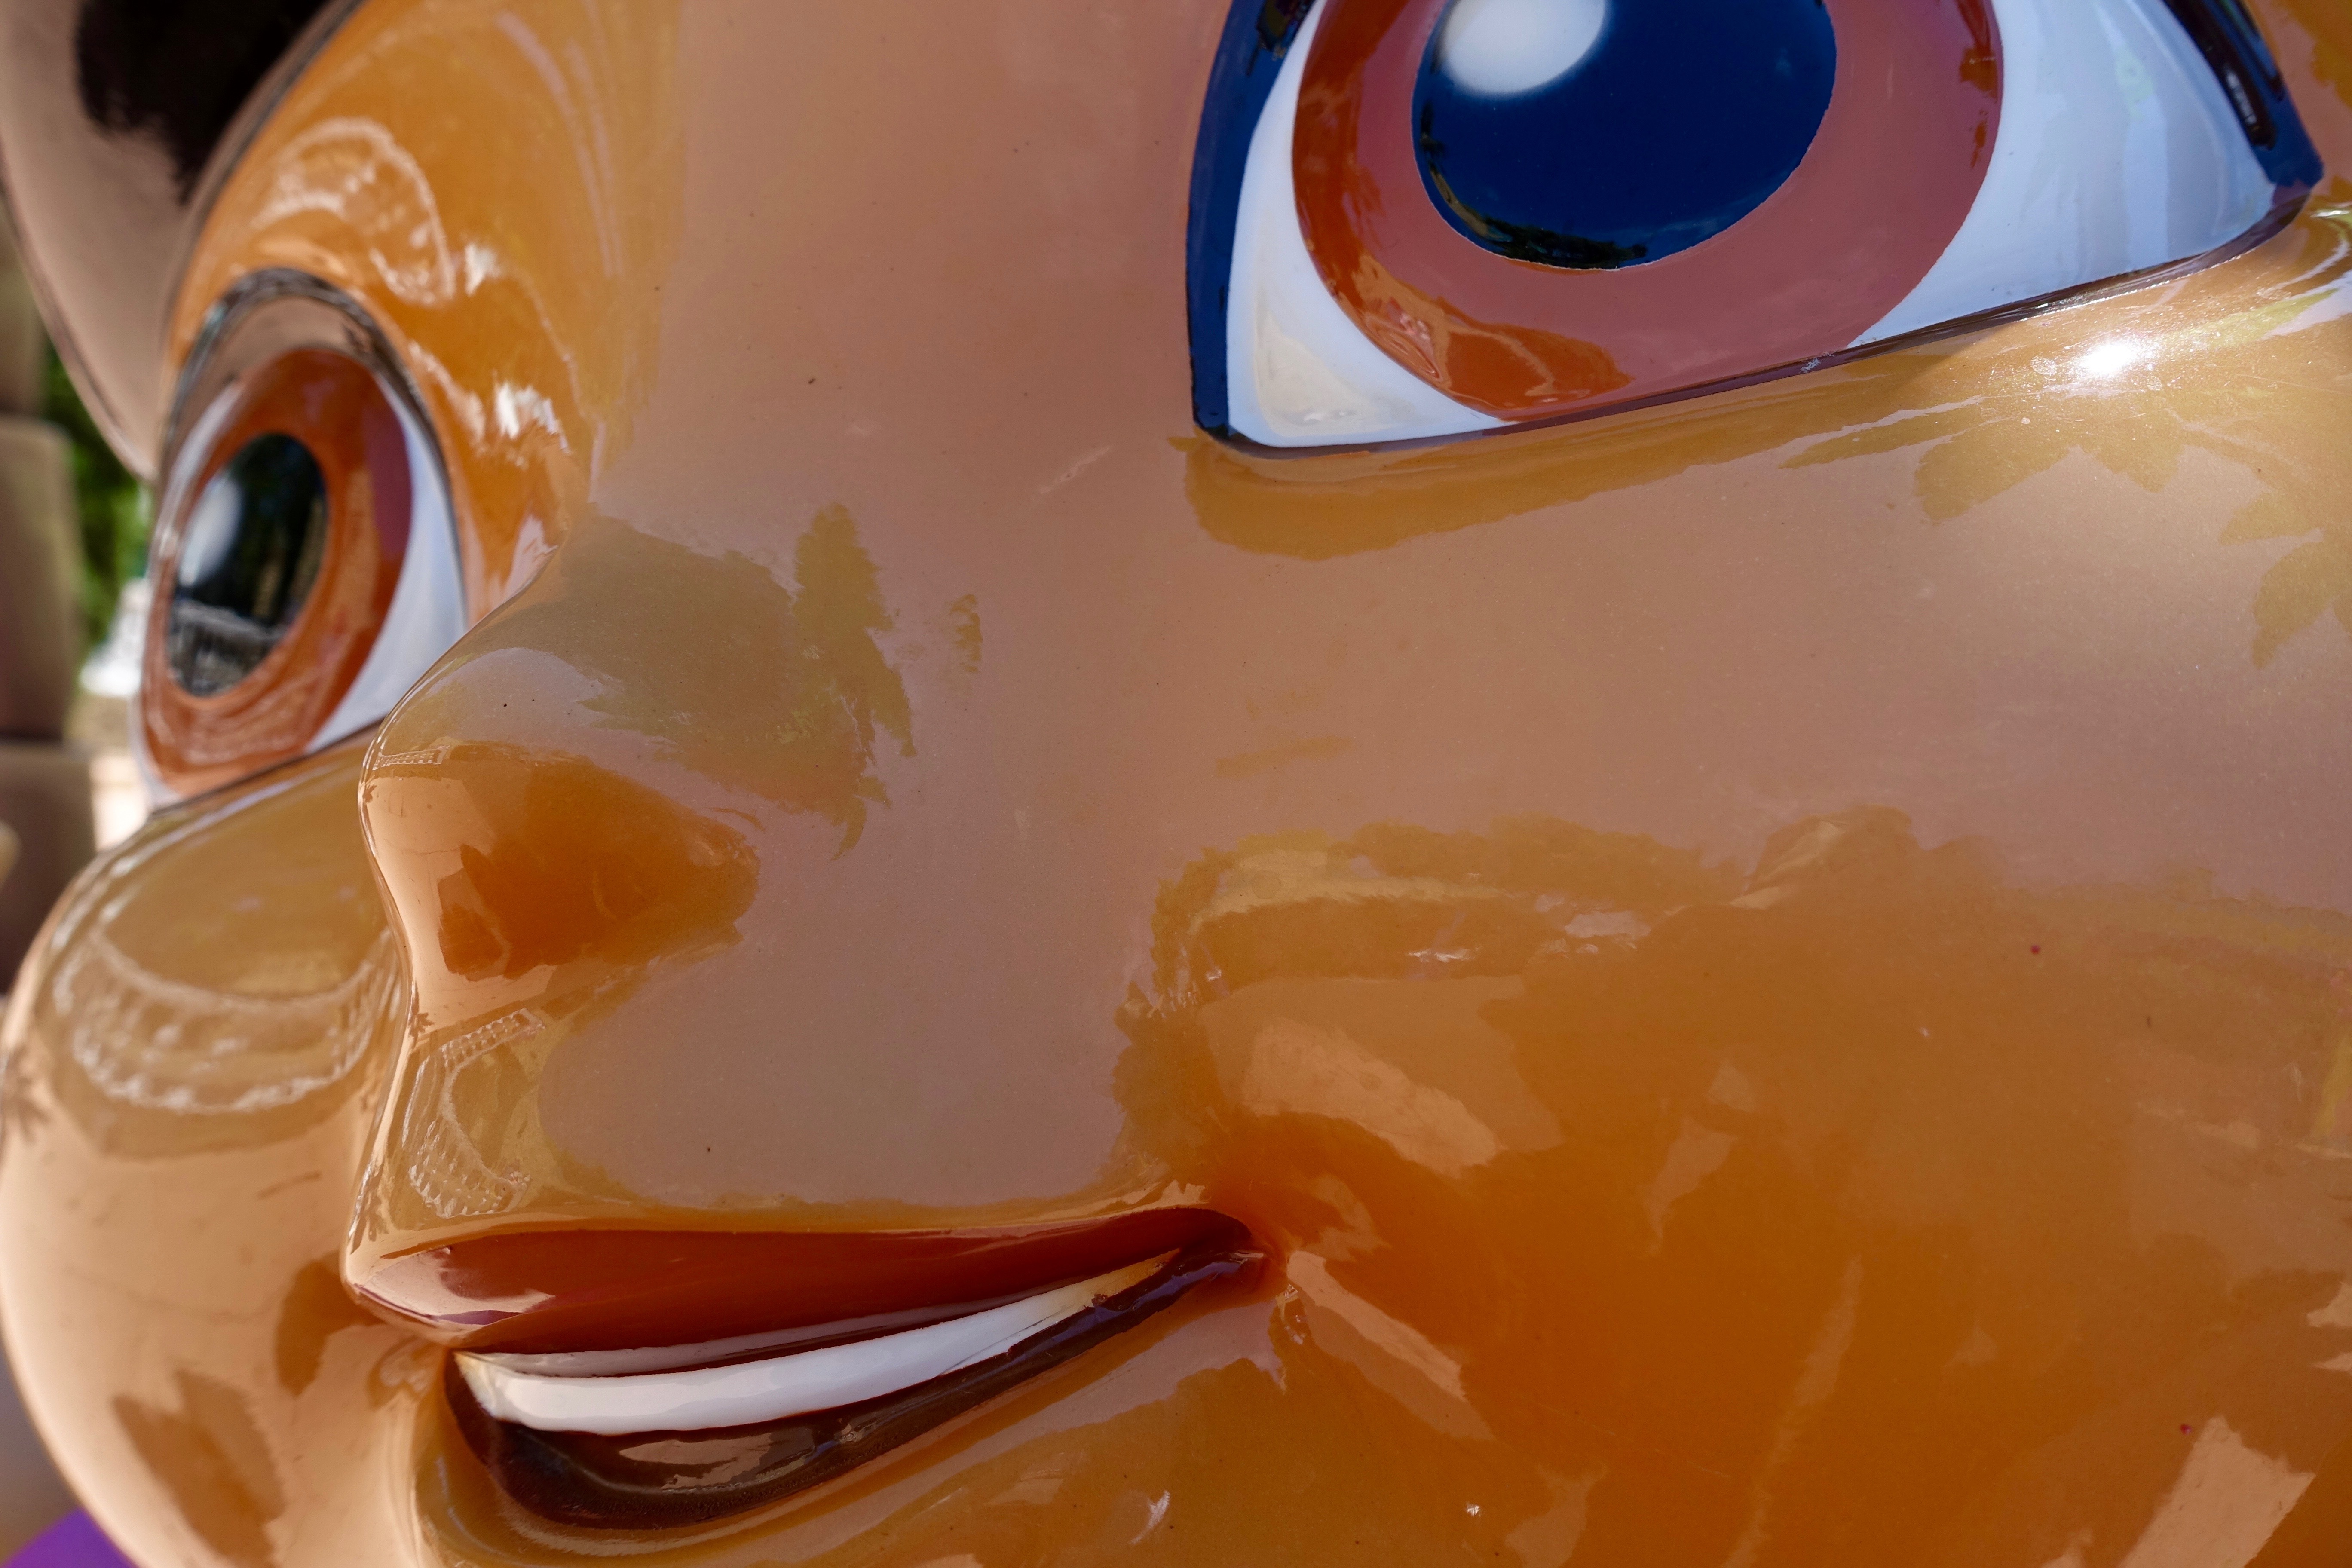
girl, plastic, glass, portrait, food, fresh, clean, drink, face, eyes, glossy, distilled beverage